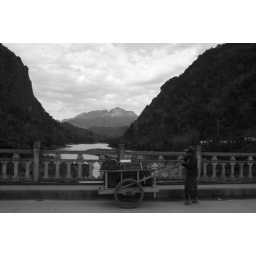
Villager crossing the bridge over the Nam Ou river